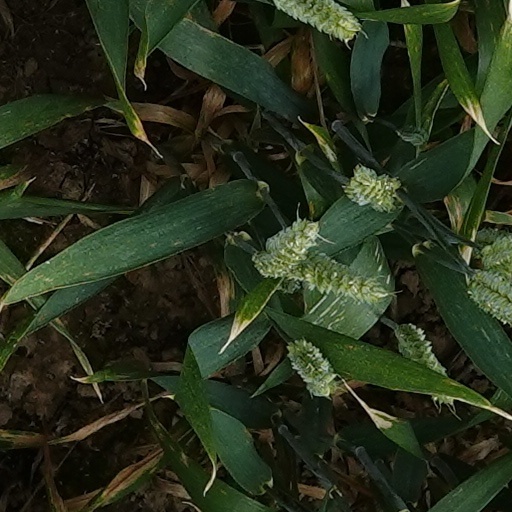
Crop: wheat